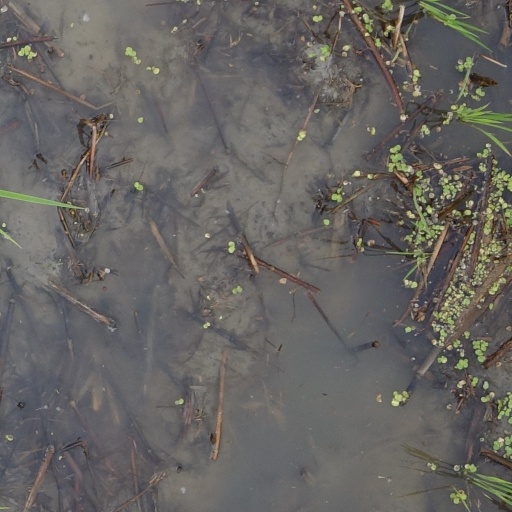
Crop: rice